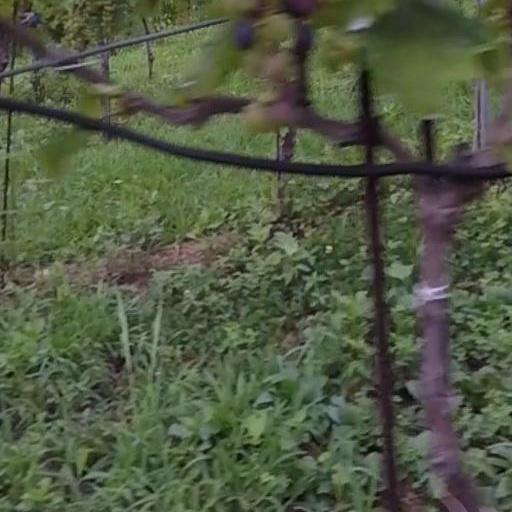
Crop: grape